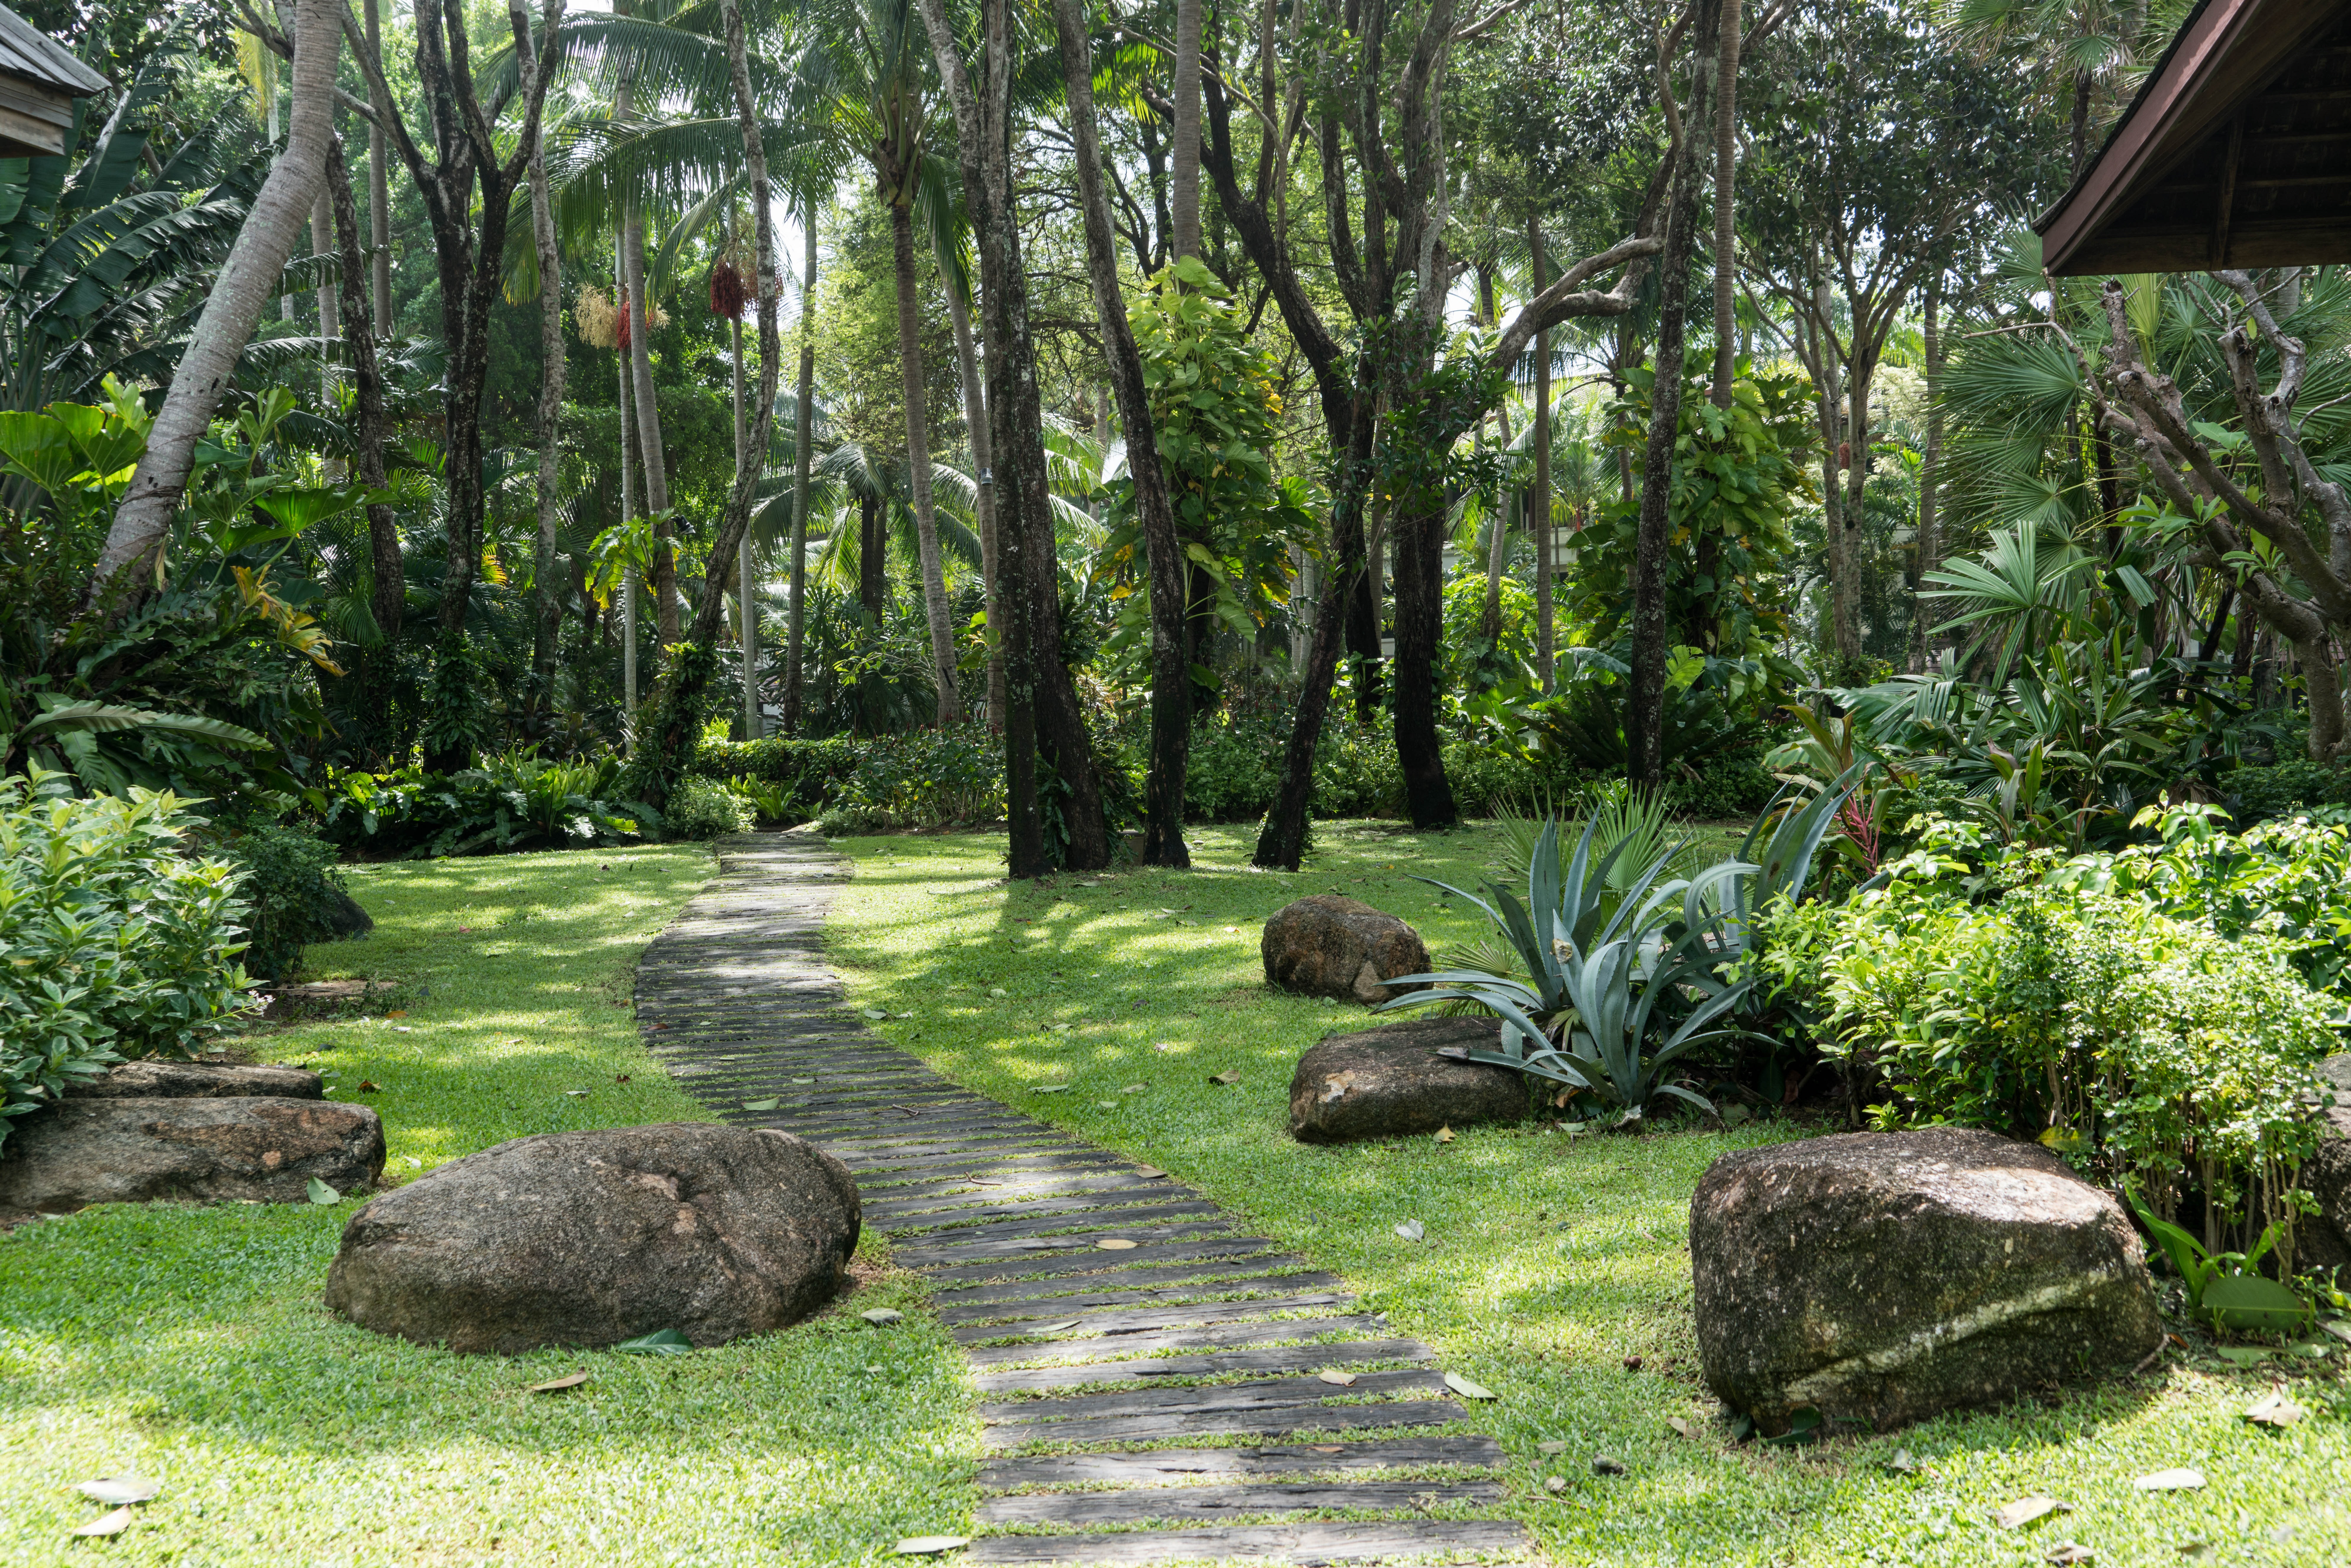
landscape, tree, nature, pathway, grass, outdoor, sky, lawn, building, walkway, summer, travel, pond, green, park, backyard, property, botany, garden, botanical, thailand, rocks, clouds, landscaping, luxury, design, hotel, botanical garden, estate, woodland, yard, luxurious, phuket, marriott beach resort, landscape architect